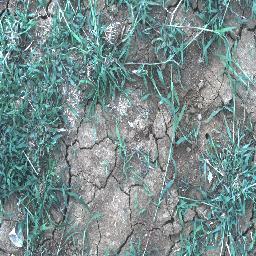
Label: negative